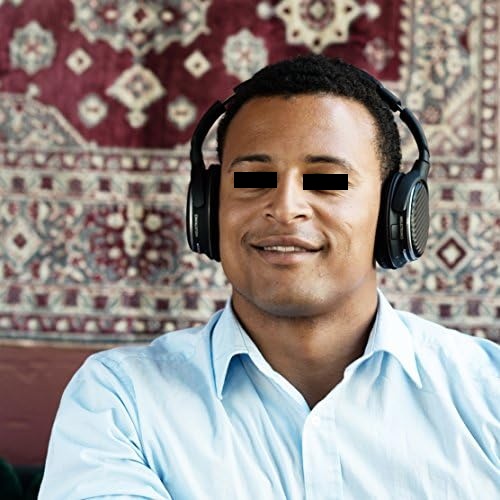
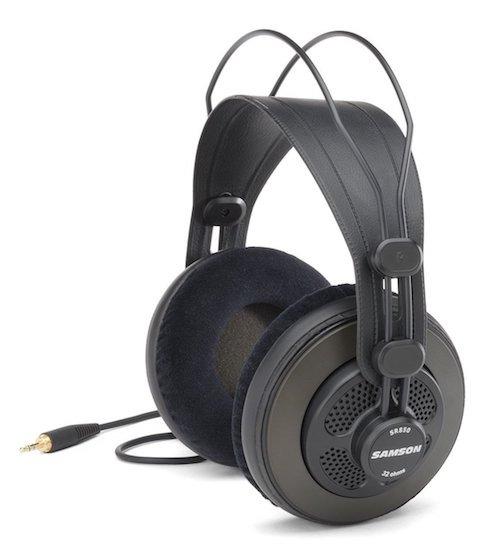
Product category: headphones
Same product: no